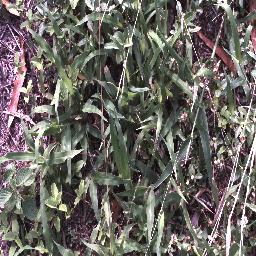
Label: negative